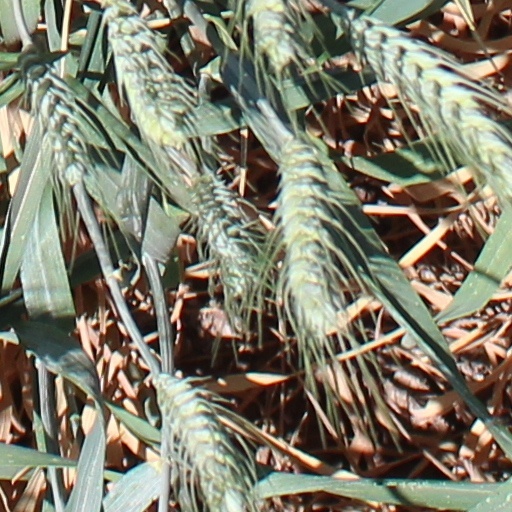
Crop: wheat